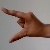
The image shows a hand gesture representing the letter 'Z' in Indian Sign Language.